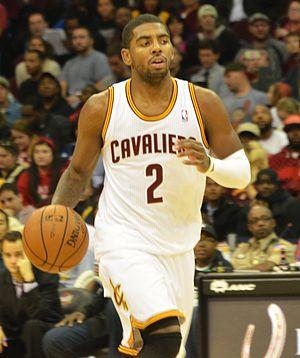
La NBA All-Rookie Team est une distinction annuelle remise par la NBA depuis la saison 1962-1963 aux meilleurs rookies de la saison régulière. Une seule équipe était nommée jusqu'en 1987-1988; depuis la saison 1988-1989, deux équipes sont désignées, la NBA All-Rookie First Team et la NBA All-Rookie Second Team. Les votants sont les entraîneurs des équipes NBA; ils ne peuvent pas voter pour les joueurs de leur propre équipe. Les joueurs reçoivent deux points pour chaque vote dans la First Team et un point pour chaque vote dans la Second Team. Les cinq joueurs ayant cumulé le plus de points composent alors la First Team, les cinq suivants composant alors la Second Team. En cas d'égalité pour la cinquième position pour chacune des équipes, les équipes comptent alors six joueurs. Le dernier cas d'égalité remonte à 2009, entre Rudy Fernández et D. J. Augustin. Il n'y a pas de respect exigé quant au poste occupé. Par exemple, la First Team comptait quatre ailiers et un meneur en 2008.